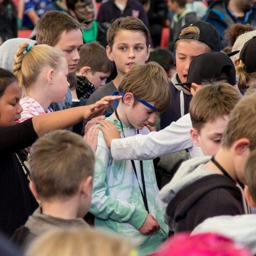
train up a child in the way he should go : and when he is old , he will not depart from it .